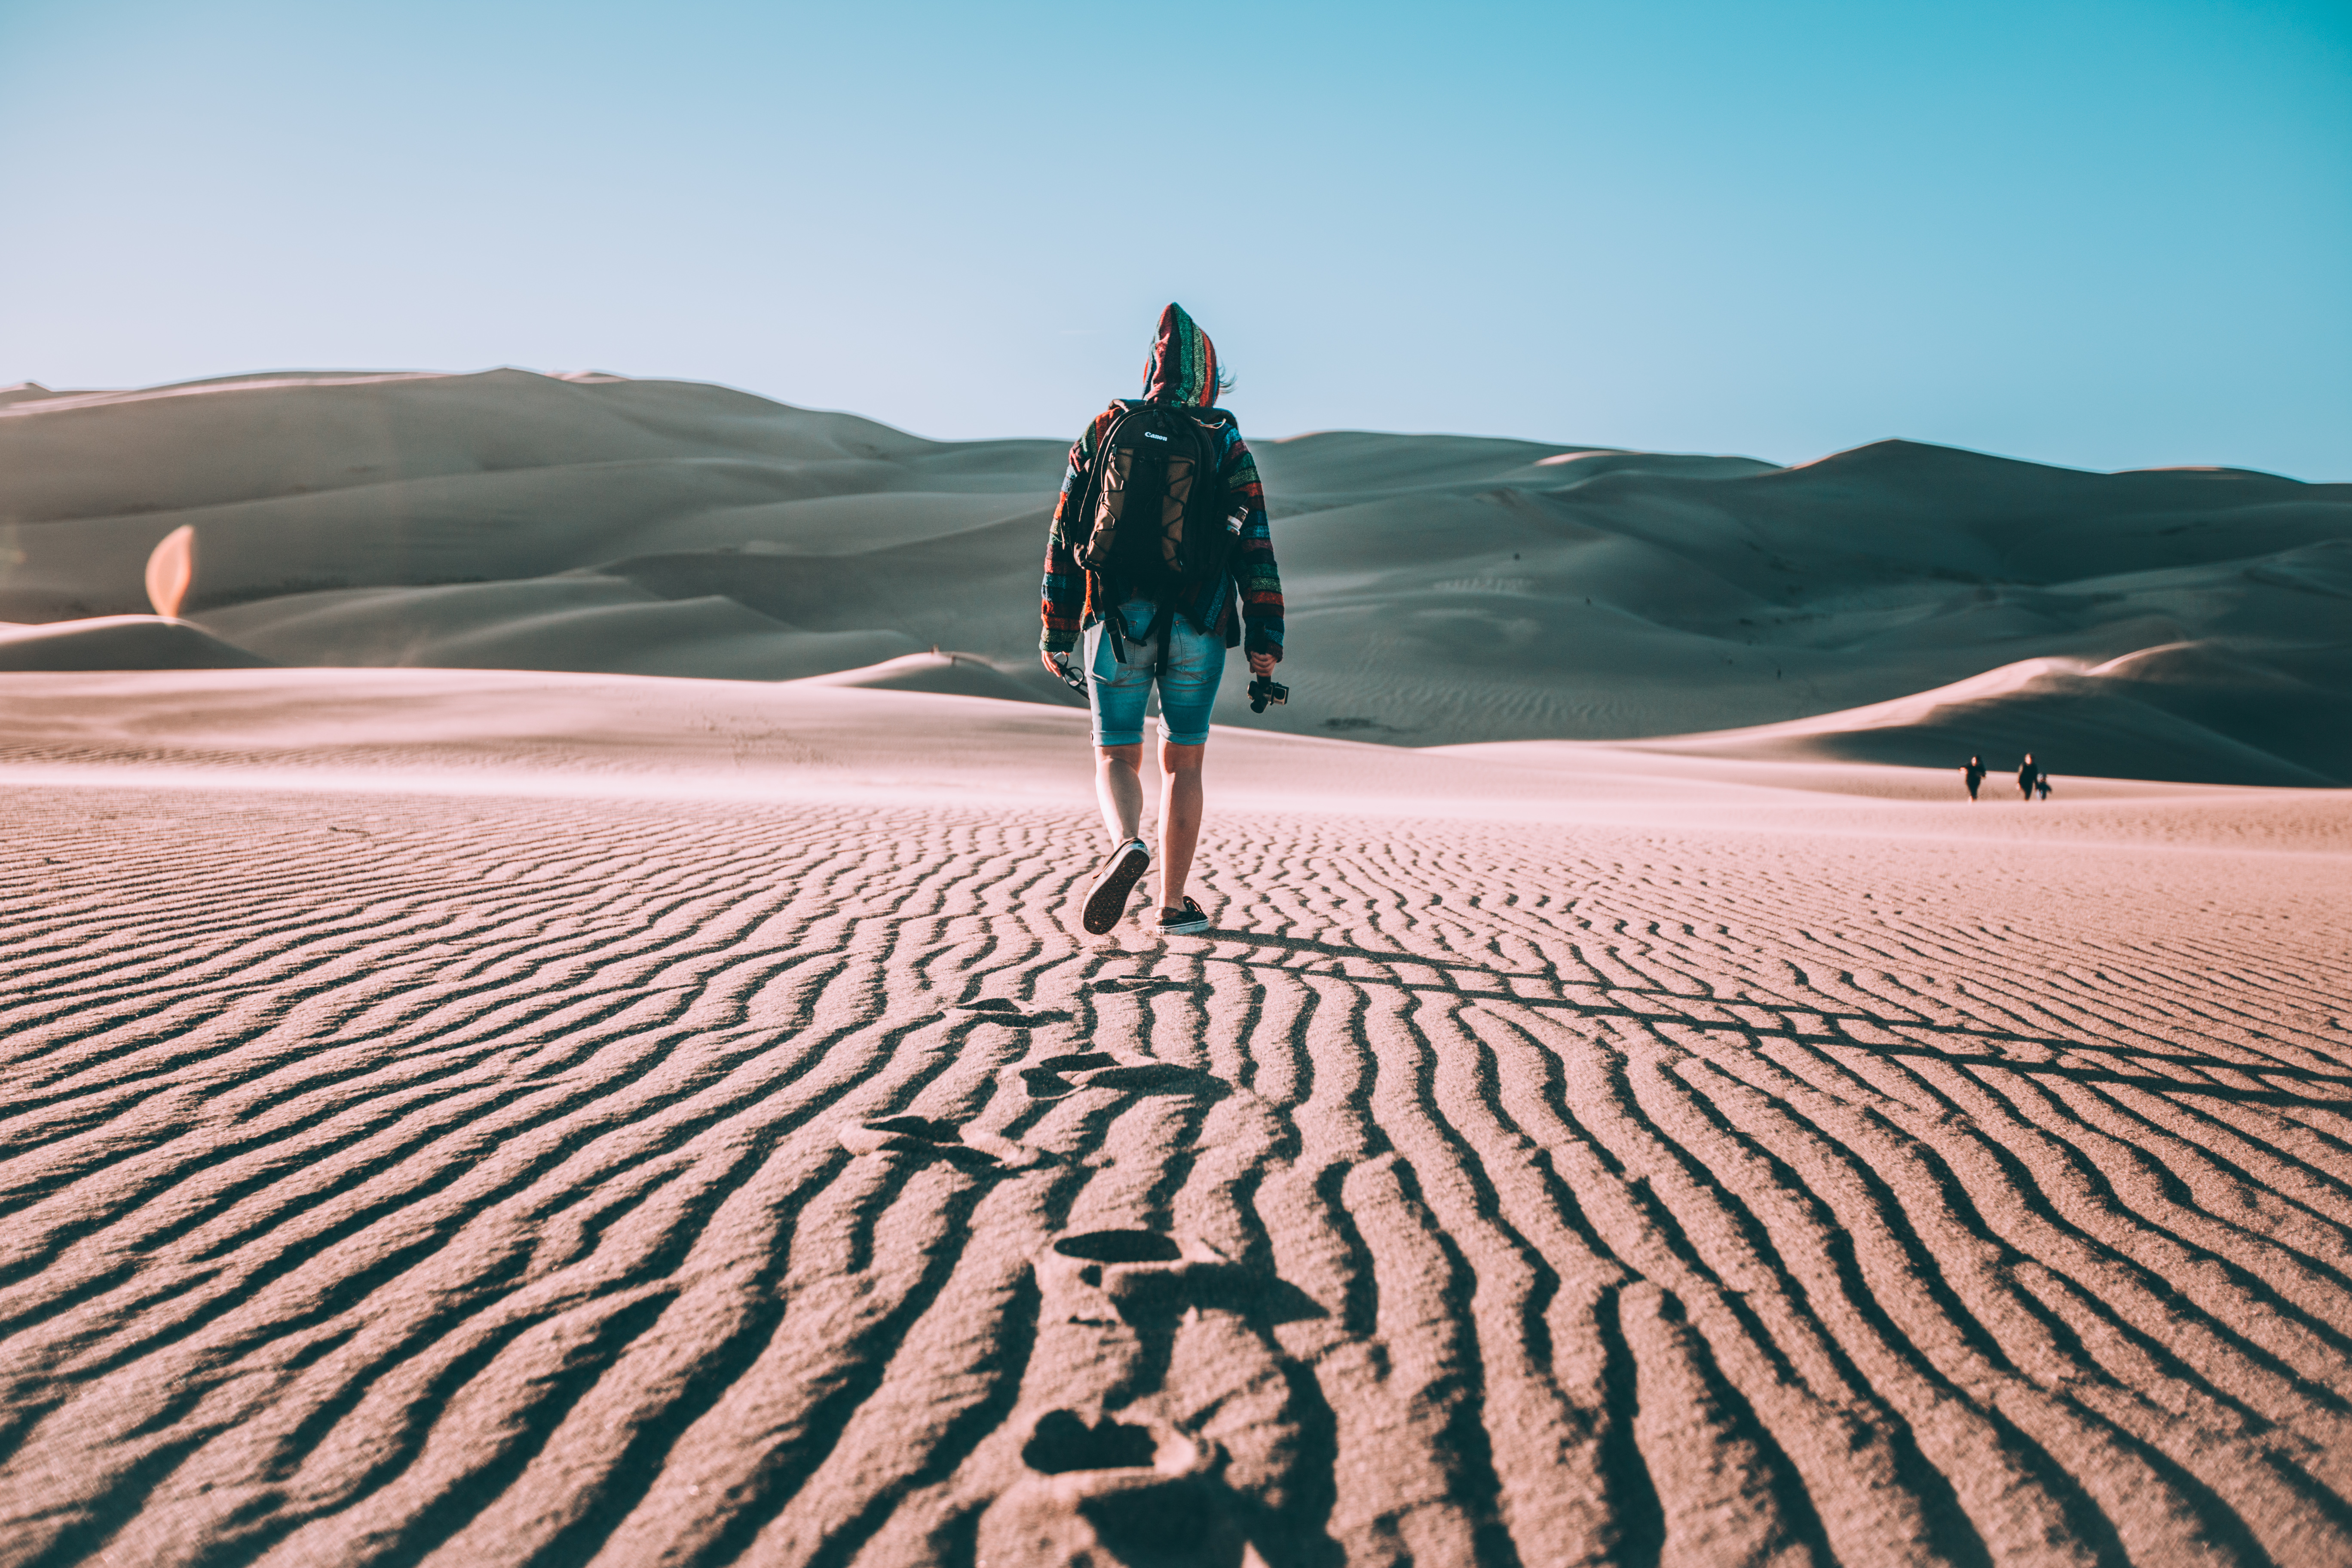
landscape, nature, sand, arid, desert, dune, adventure, dry, soil, material, footprints, outdoors, hot, habitat, sahara, landform, erg, sand dunes, natural environment, geographical feature, aeolian landform